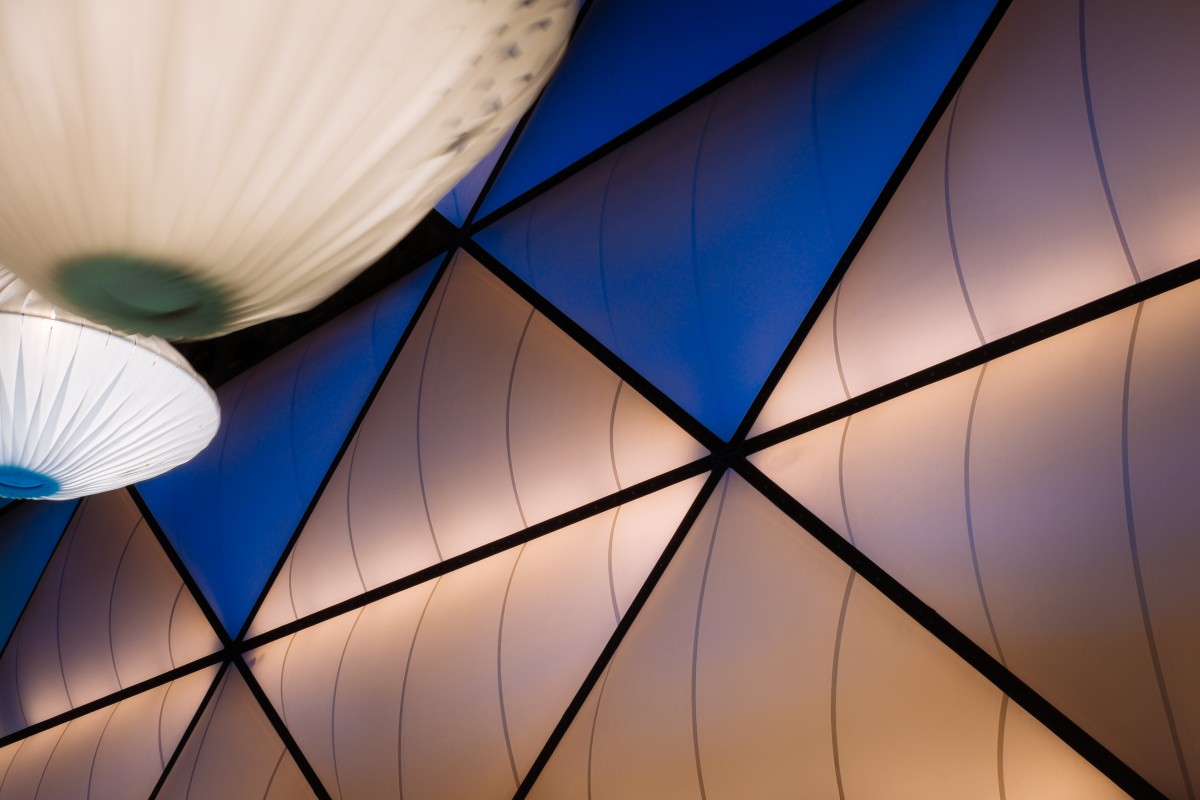
Tags: light, sky, sunlight, ceiling, line, reflection, color, blue, lighting, circle, design, symmetry, shape, daylighting